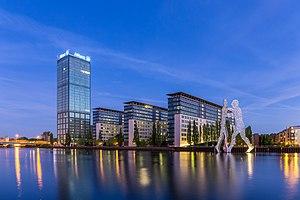
Berlin-Alt-Treptow [alt ˈtʀeːptoː] est un quartier à Berlin situé dans l'arrondissement de Treptow-Köpenick. Il est constitué de l'ancien centre-ville de Treptow, d'où son nom, et du parc de Treptow à l'est.